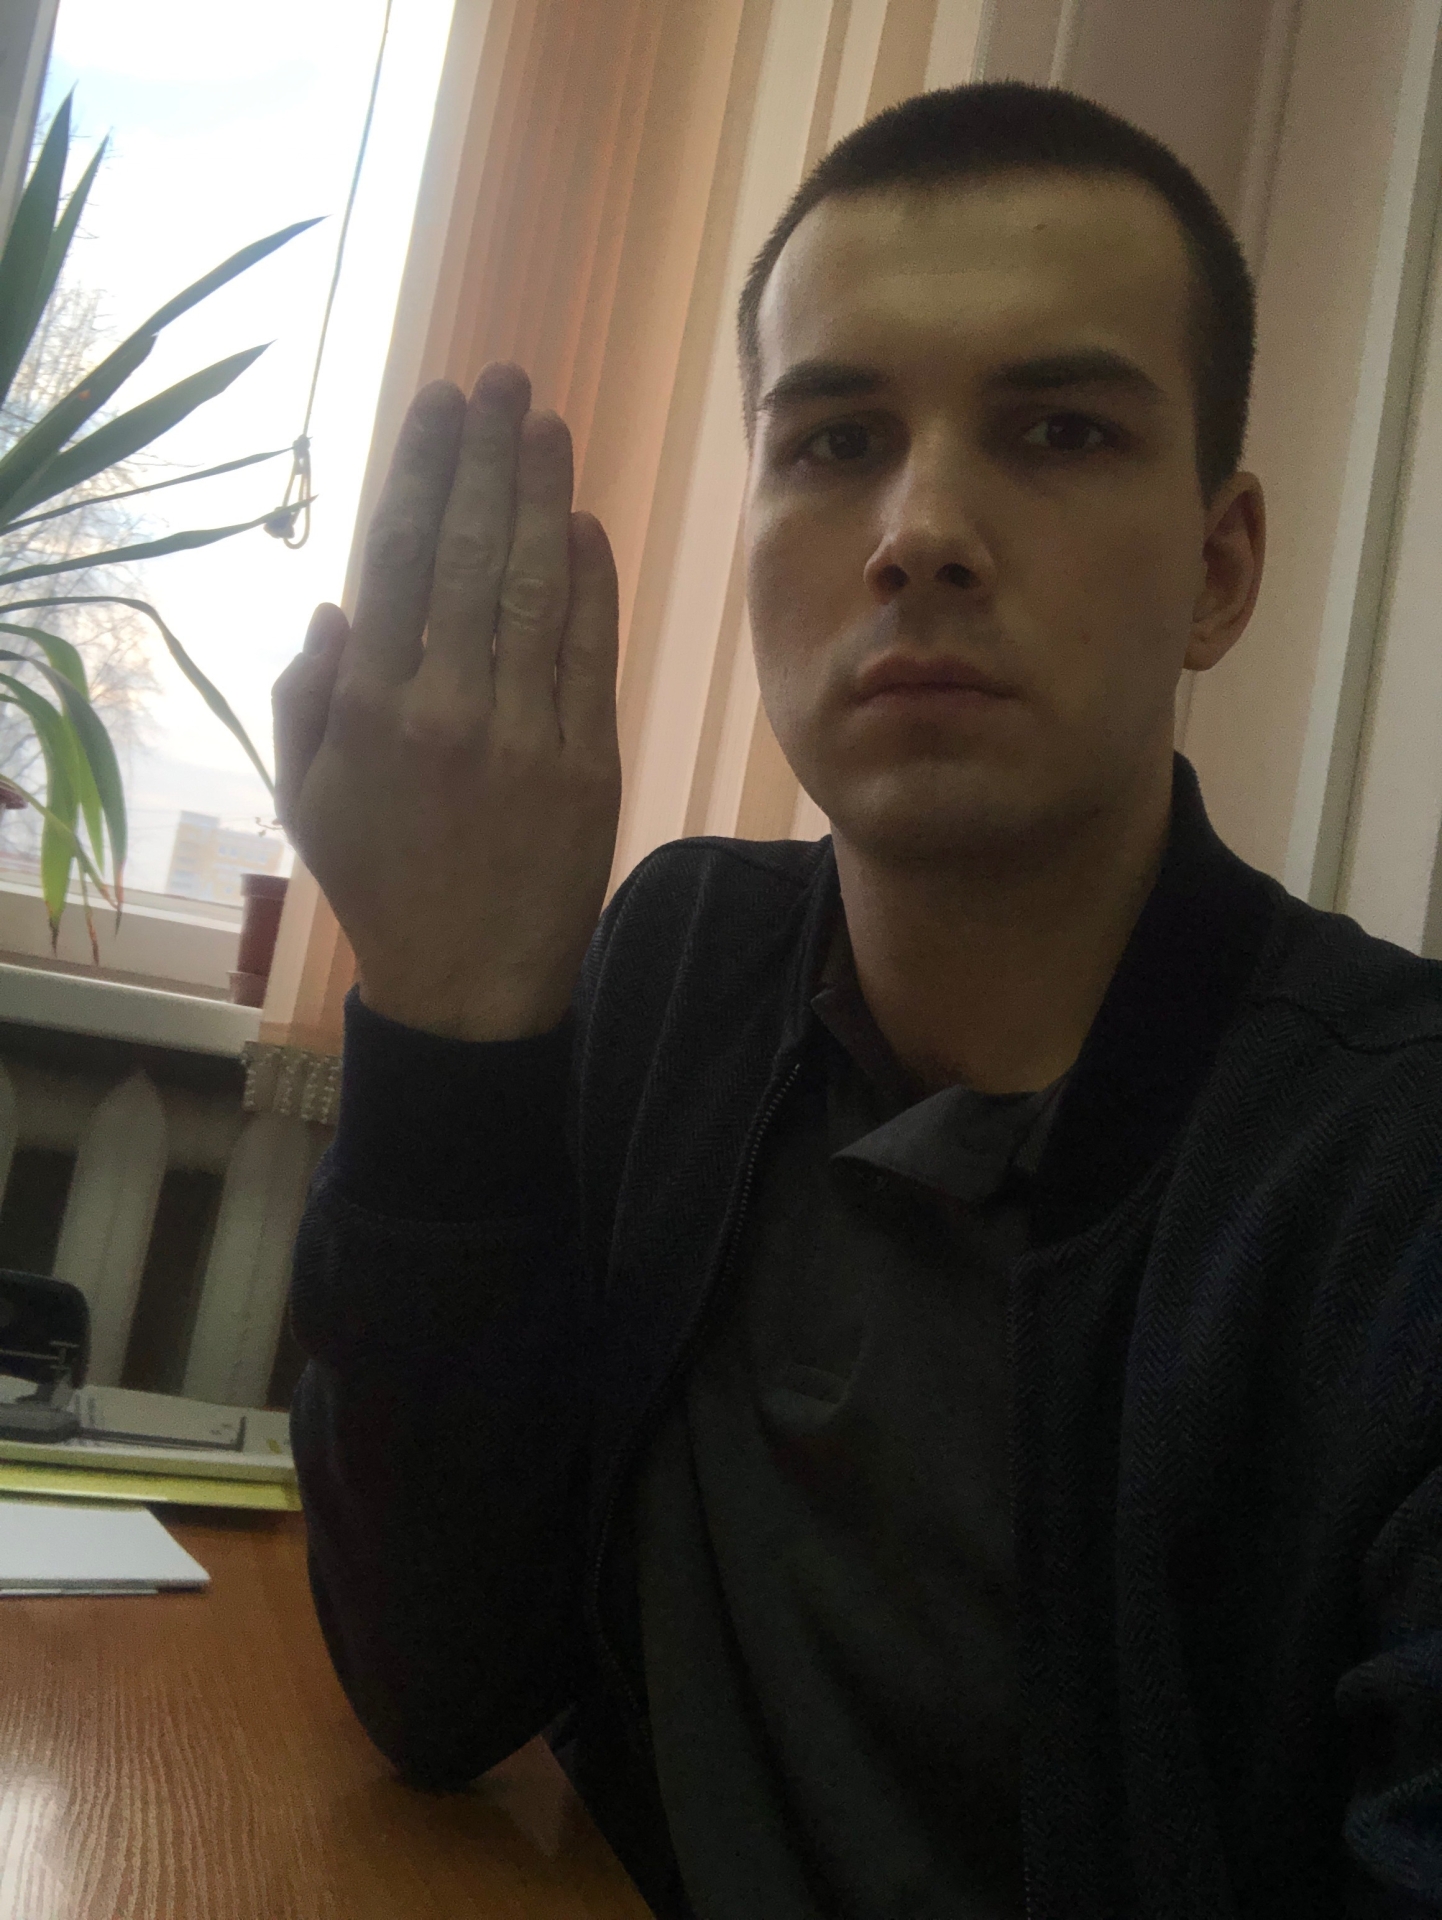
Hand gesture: stop_inverted